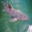
Label: shark